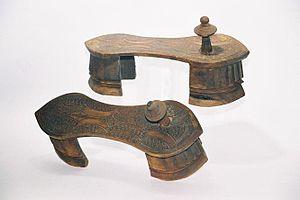
La paduka est la plus ancienne chaussure indienne. Ce n'est rien de plus qu'une semelle avec un petit bouton qui s'engage entre le premier et le deuxième orteil.